Reign of Alfonso XIII

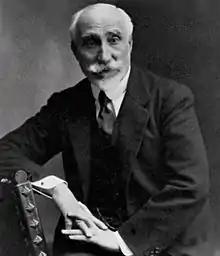
Antonio Maura president of the "National Government" formed in March 1918.

According to historian Manuel Suárez Cortina, "the social and political effects of the war represented a decisive factor in the definitive crisis of the parliamentary system as it had been functioning since 1875. Food shortages, economic dislocation, social misery, precariousness and inflation stimulated the political awakening and ideological militancy of the masses. Under these conditions, the clientelist and cacique modality of Spanish politics broke down. After the war it was no longer possible to restore the old order". Historian Ángeles Barrio, for her part, affirms that the war "was not, however, the immediate cause of the collapse of the two-party system" because "the party system was already in decay when the war broke out".